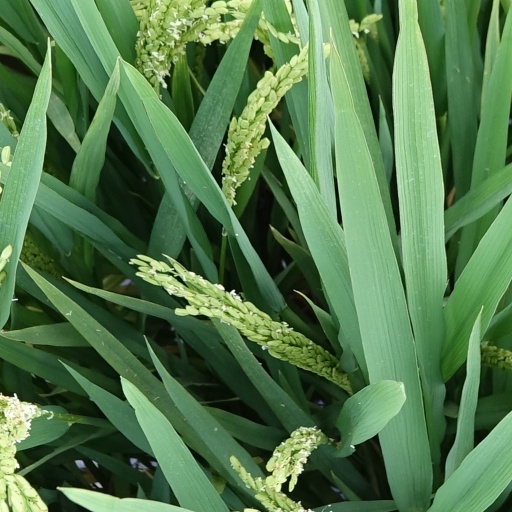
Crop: rice